Marlborough District

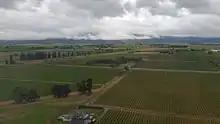
View of vineyards looking north from Blenheim

Marlborough has three towns with a population over 1,000. Together, they are home to % of the region's population.